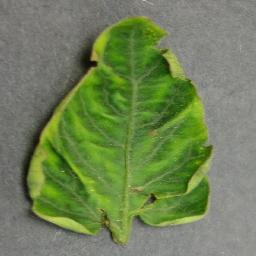
Label: Tomato___Tomato_Yellow_Leaf_Curl_Virus